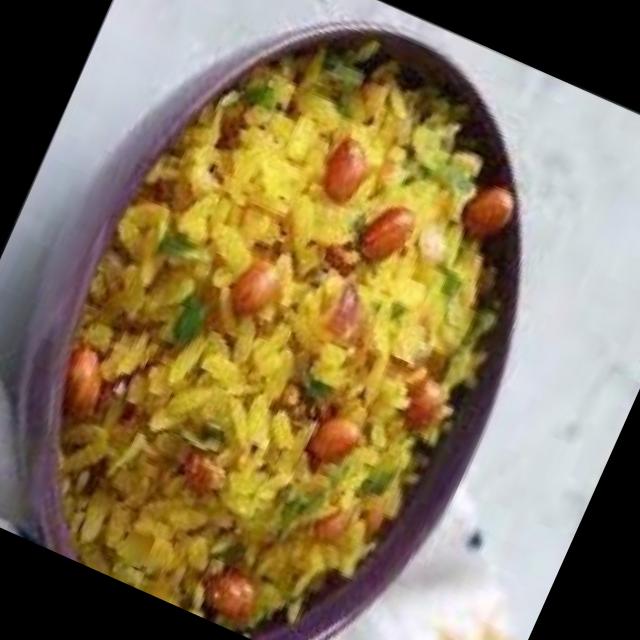
Dish: poha